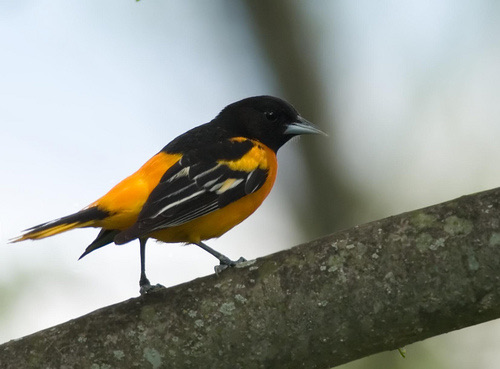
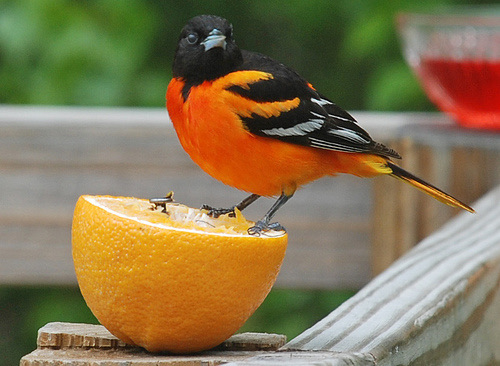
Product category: misc
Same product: yes